Woodhouse Close Estate

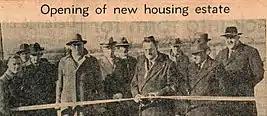
The Official Opening Of Woodhouse Close

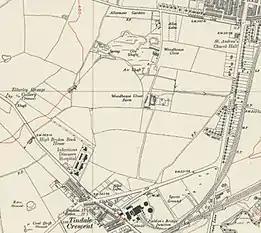
Woodhouse Close in 1939

In 1947 168 acres of land including Woodhouse Close Farm was bought from the Ecclesiastical Commissioners, for £100,000 by Bishop Auckland Urban District Council they then spent £17,651 levelling the pit-heaps and filling in three pit-shafts. Construction of the first homes was delayed due to a shortage of cement and then again by a shortage of bricks. On 17 February 1951 six "permanent traditional type houses" were complete and the official opening was held at the Watling Road entrance to the estate. Streets were originally numbered but eventually were given names after local councillors.